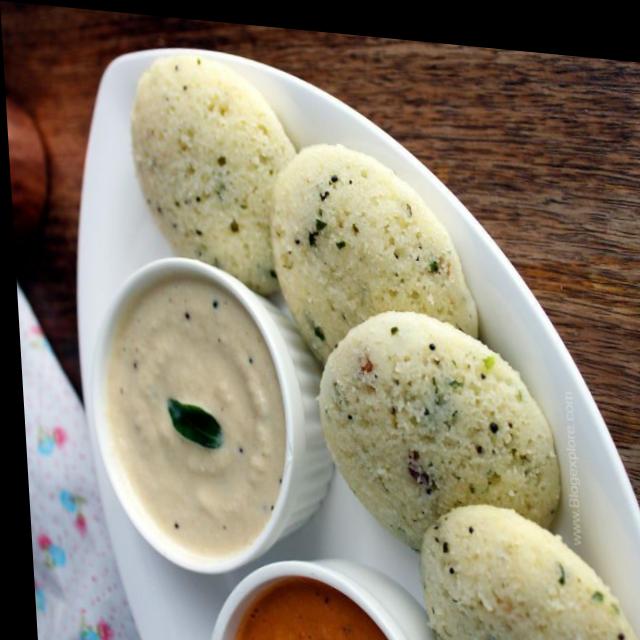
Dish: idli